2014 Winter Olympics

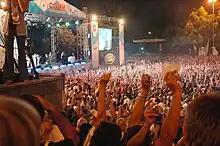
Fans celebrating Sochi's bid win

Sochi was elected on 4 July 2007 during the 119th International Olympic Committee (IOC) session held in Guatemala City, Guatemala, defeating bids from Salzburg, Austria; and Pyeongchang, South Korea. This is the first time that the Russian Federation has hosted the Winter Olympics. The Soviet Union was the host of the 1980 Summer Olympics held in and around Moscow.